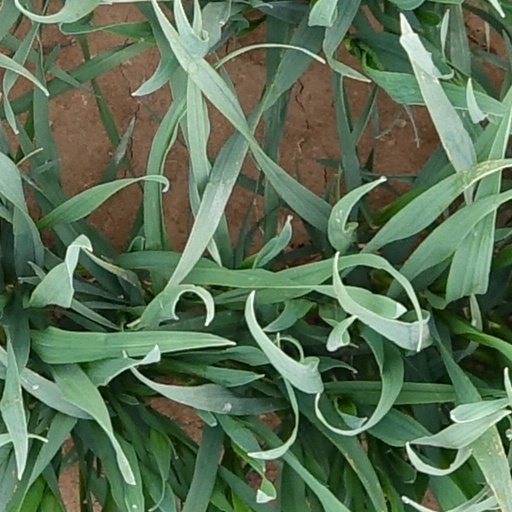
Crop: wheat